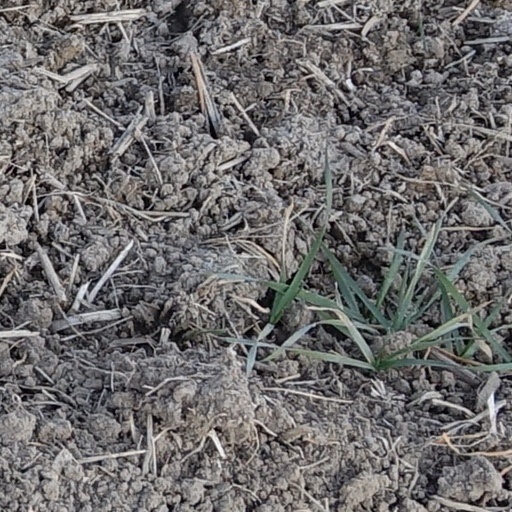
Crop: wheat